Laura Maria Sheldon Wright

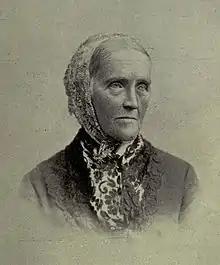
Photograph of Wright, published 1918.

Laura Maria Sheldon Wright (July 10, 1809January 21, 1886) was an American missionary.